Niue national rugby league team

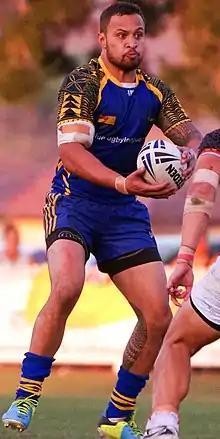
Captain Mike Filimona playing for Niue against the Philippines in 2014

The team played their first match in at the 1986 Pacific Cup, losing 22–8 to the Cook Islands. Their first ever win was 14–0 against Fiji at the 1992 Pacific Cup. Niue currently participates in the annual Cabramatta International Nines tournament. They lost their first ever Test match 22–20 against Vanuatu on 12 October 2013.